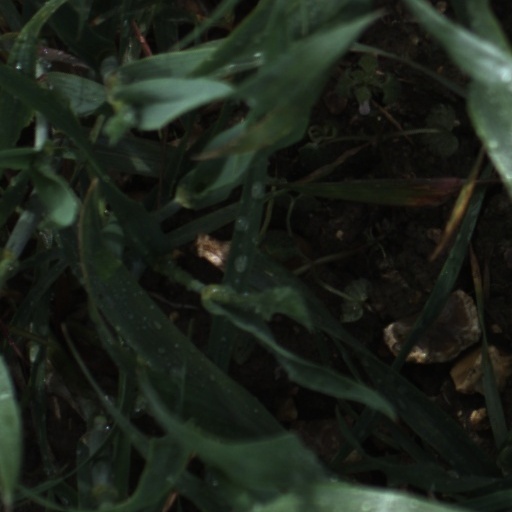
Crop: wheat